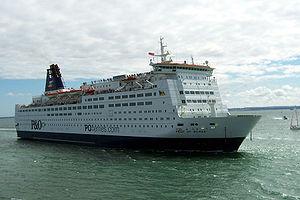
P&O Ferries est une société constituée de DP World. P&O Ferries est enregistré à Douvres, Kent. P&O Ferries exploite également un certain nombre de lignes dans la mer d'Irlande sous le nom de P&O Irish Sea.